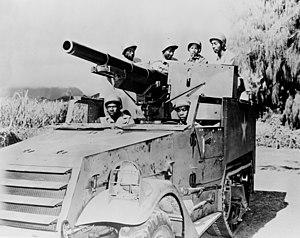
Lesley James McNair est un officier supérieur de l'United States Army qui sert notamment pendant la Première Guerre mondiale et la Seconde Guerre mondiale. Il atteint le grade de lieutenant-général durant sa carrière. Il est tué au combat pendant la Seconde Guerre mondiale et il est élevé à titre posthume au grade de général.
Le M3 Gun Motor Carriage est un canon automoteur chasseur de chars des Forces armées des États-Unis produit par Autocar Company est massivement utilisé lors de la Seconde Guerre mondiale.